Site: brandenburg
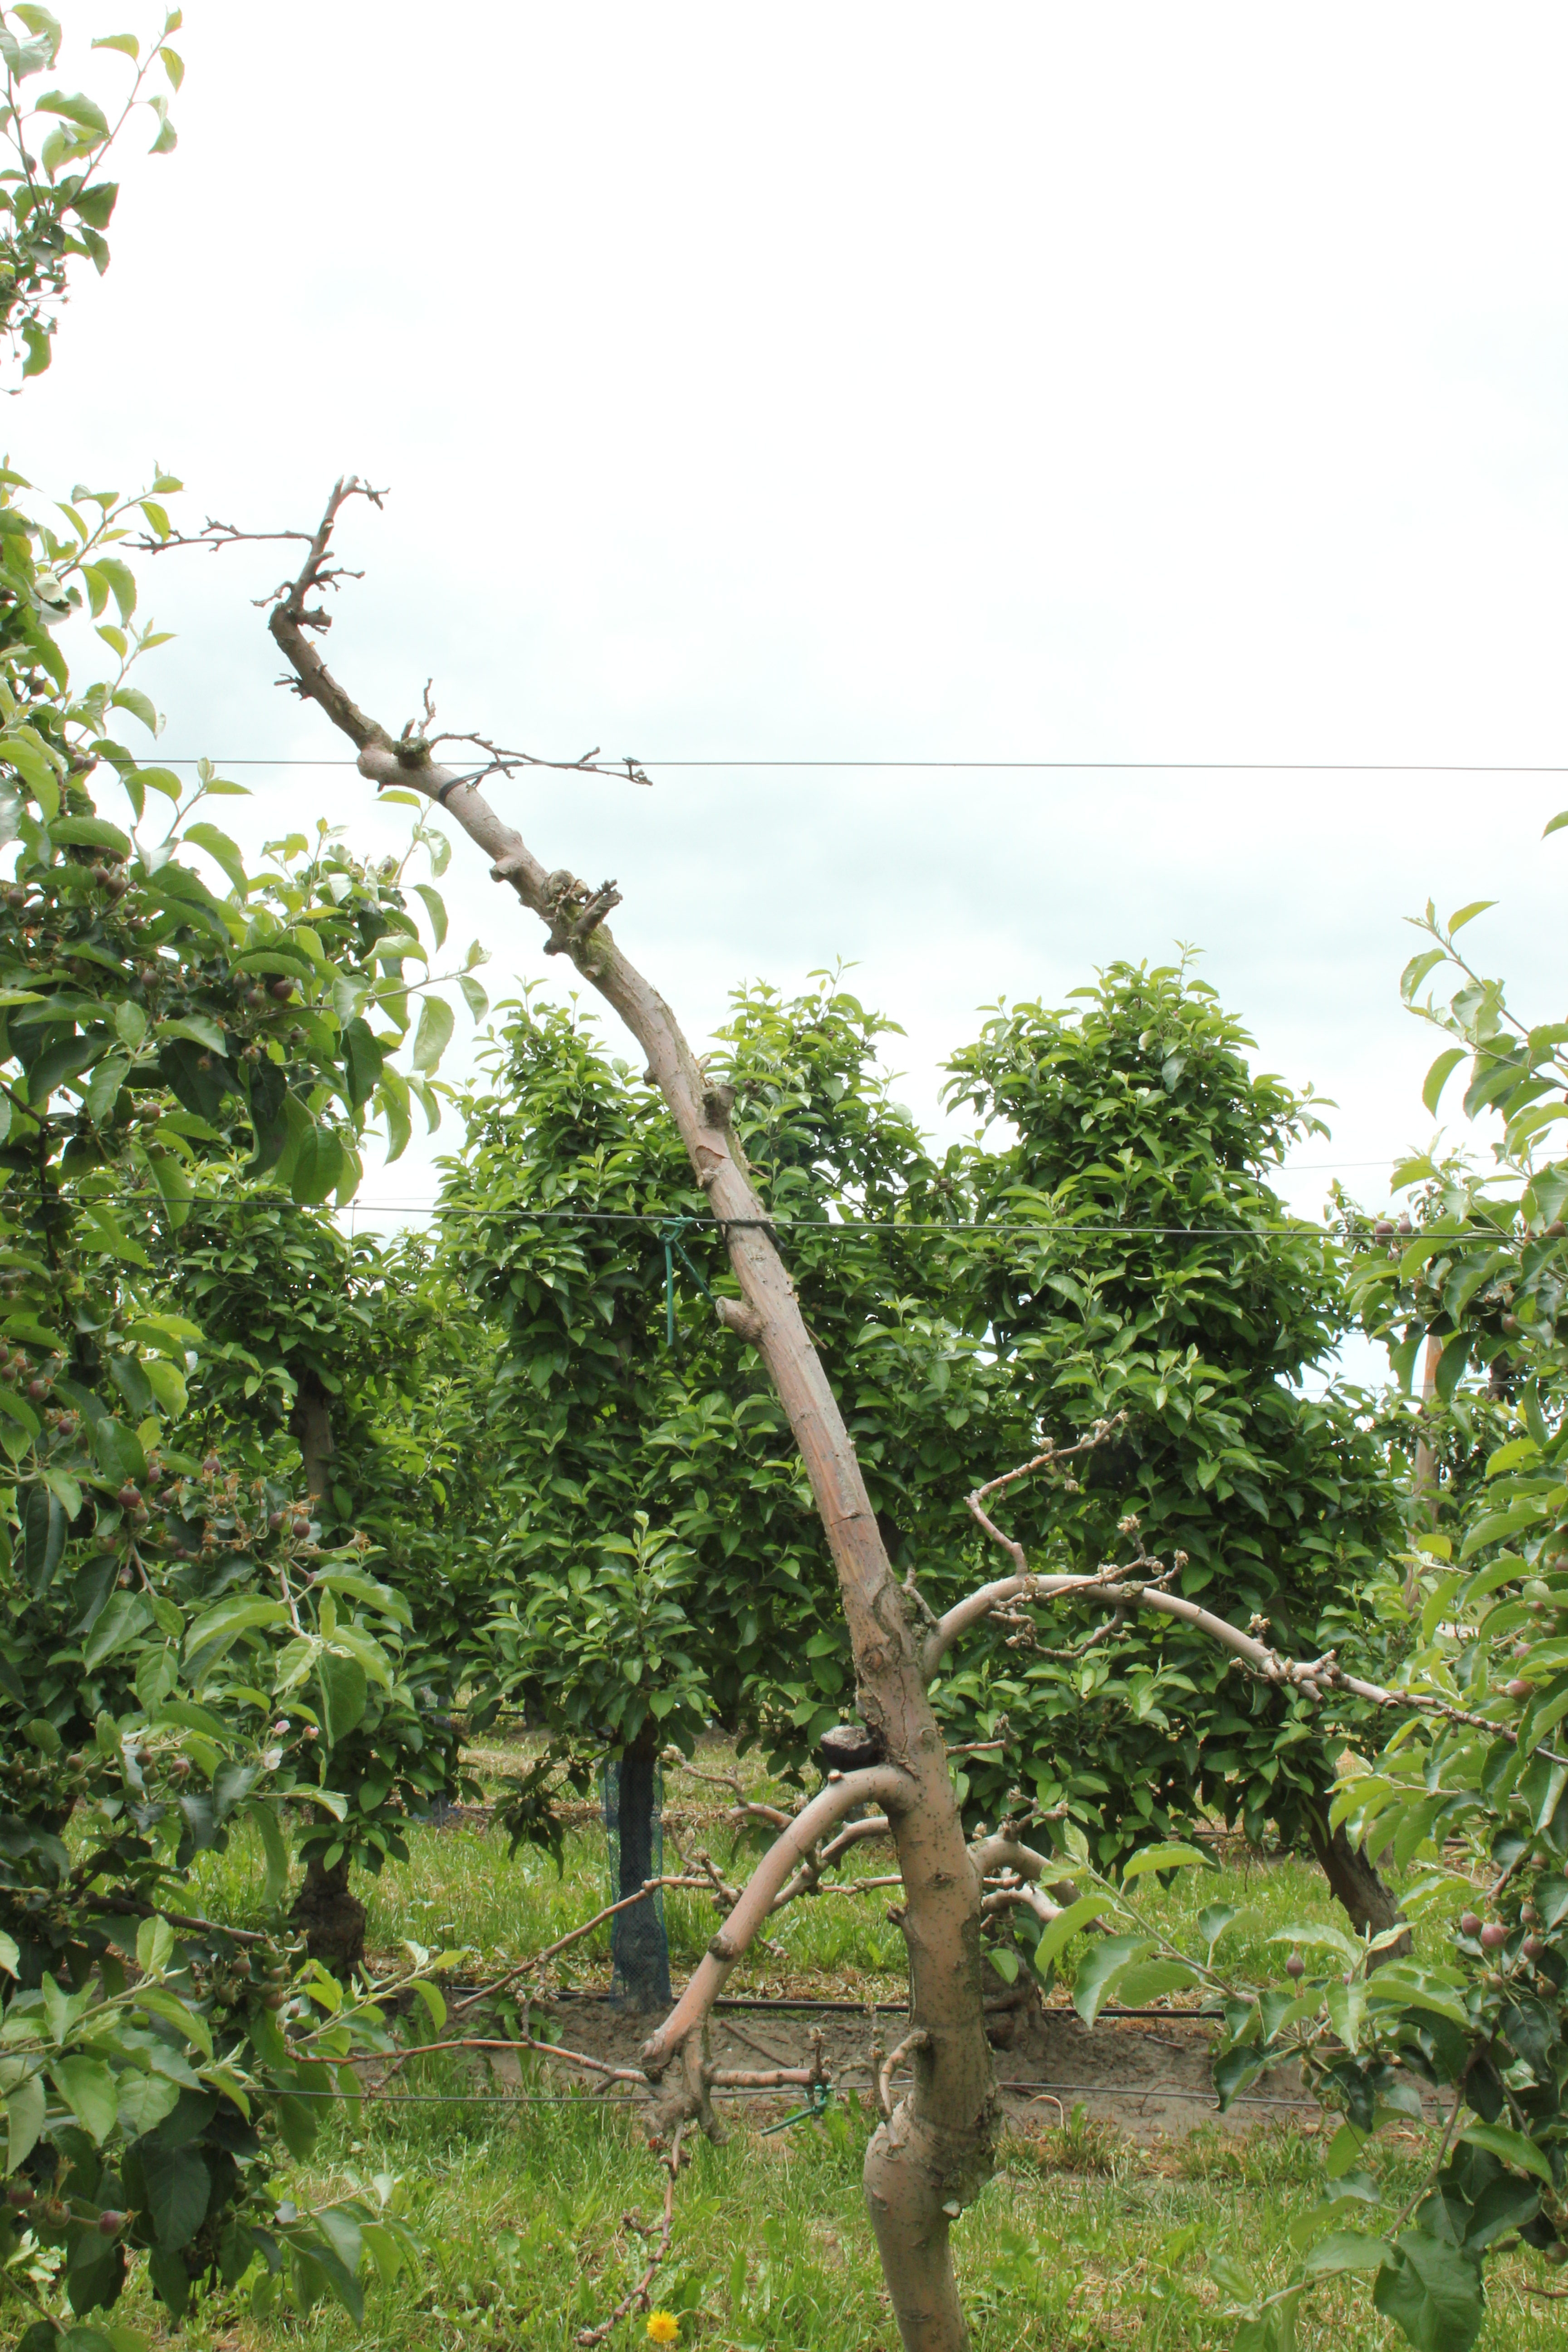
Growth stage (BBCH 72): Development of fruit